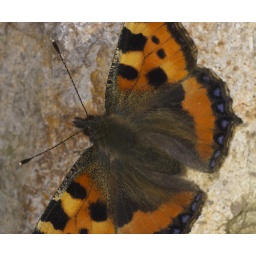
small Tortoiseshell butterfly shot up a hill in Wales today !